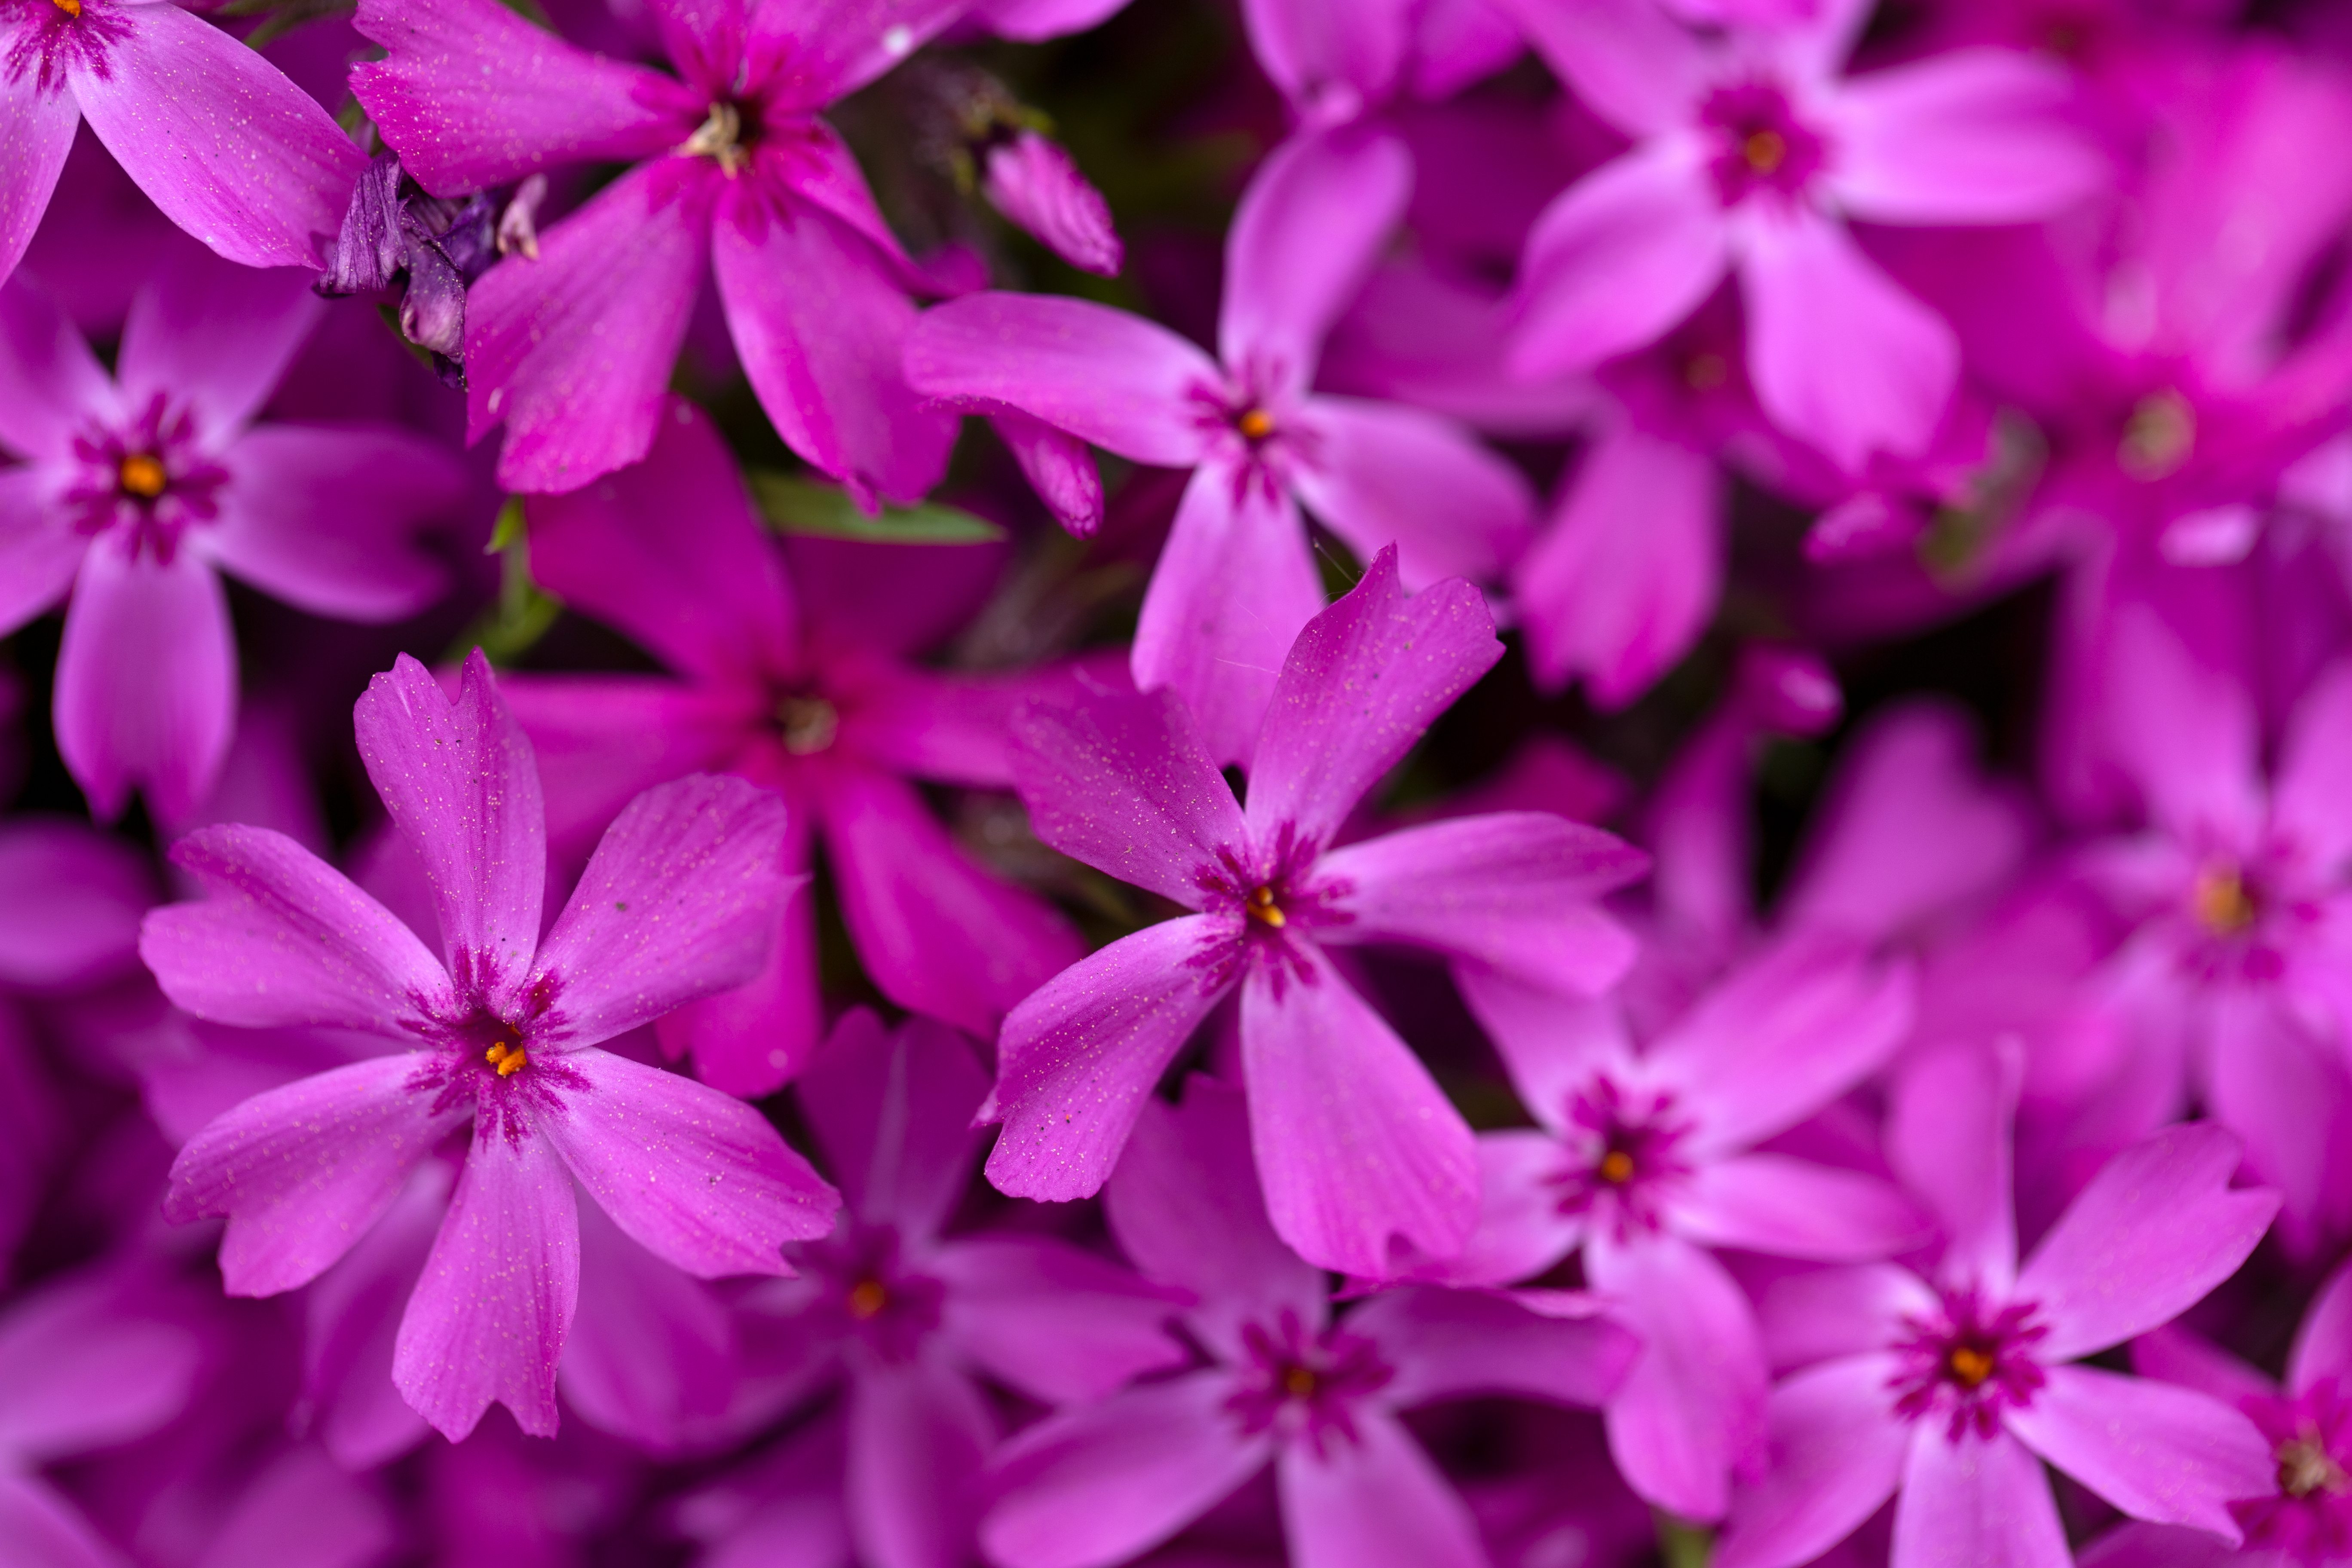
flowering plant, flower, pink, petal, purple, plant, lilac, violet, magenta, botany, wildflower, spring, groundcover, dianthus, pink family, Ixia, violet family, herbaceous plant, annual plant, macro photography, catchfly, perennial plant